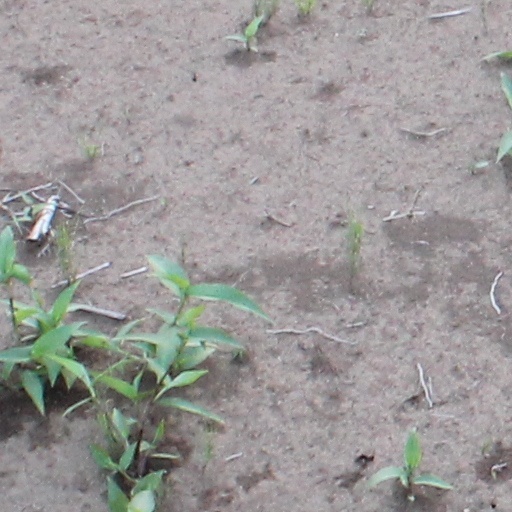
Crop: wheat